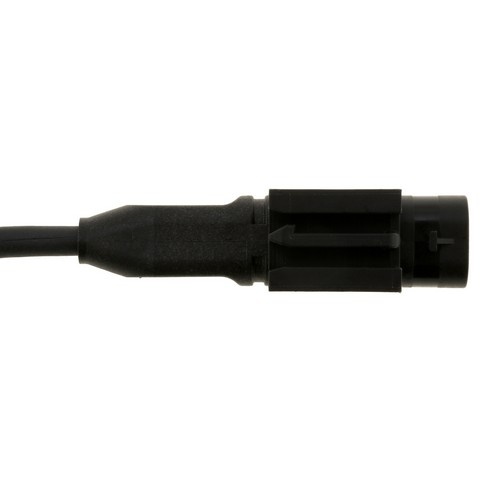
Ignition Knock (Detonation) Sensor WVE 5S16208
Mercedes-Benz: 000 905 19 06
Brand: WVE
Category: Vehicles & Parts > Vehicle Parts & Accessories > Motor Vehicle Parts > Motor Vehicle Sensors & Gauges > Knock Sensors